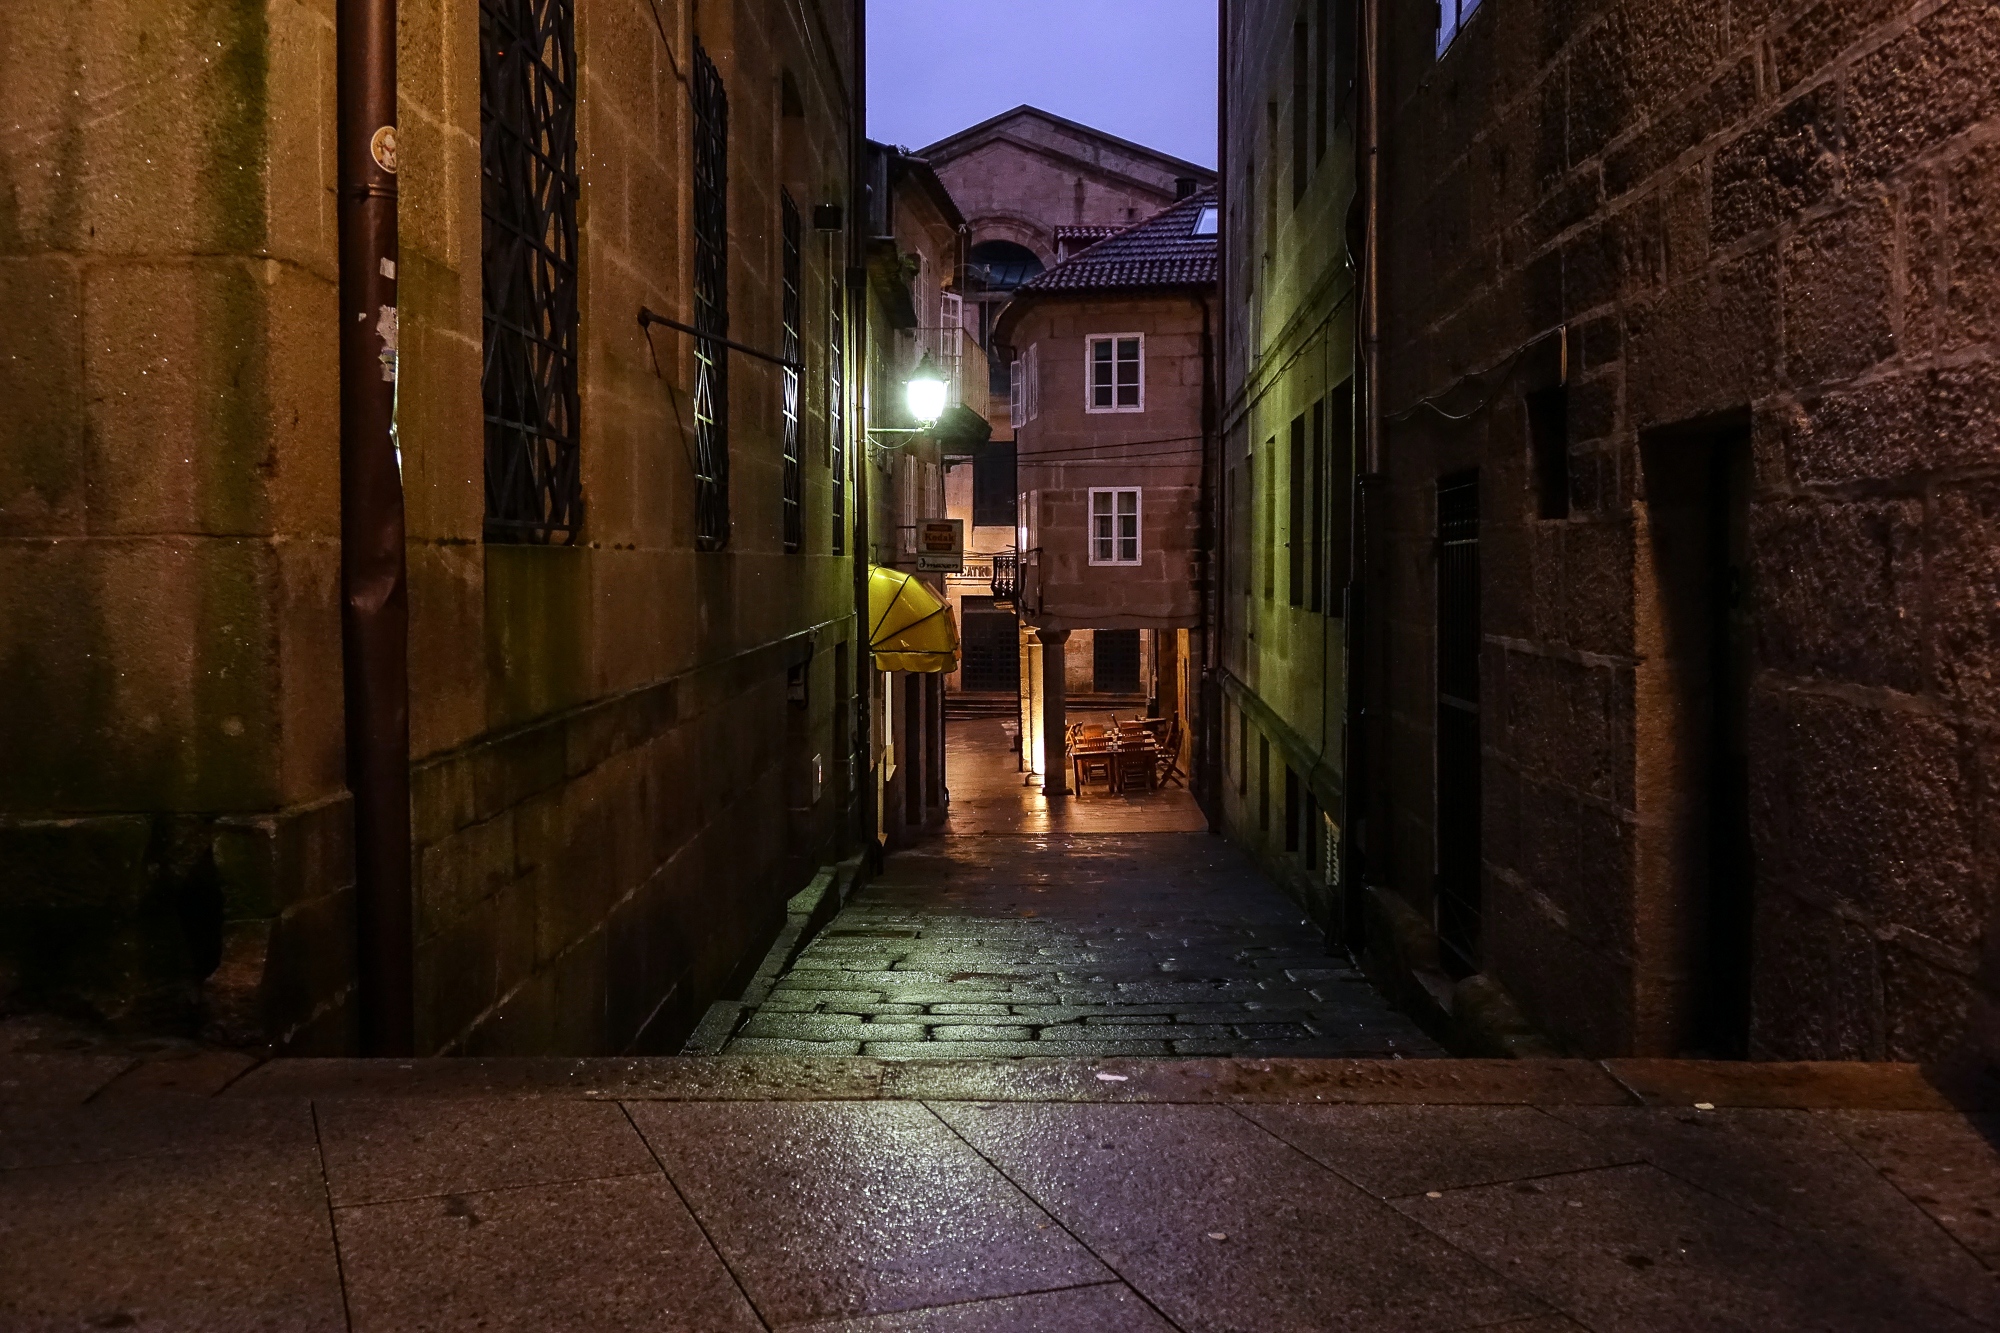
landscape, light, road, street, night, morning, town, alley, evening, color, darkness, lane, lighting, spain, infrastructure, espaa, galicia, pontevedra, paisajes, screenshot, ggl1, gaby1, xovesphoto, sonyrx10, rx10, gphoto, gabrielcorua, xelodegalicia, neighbourhood, urban area